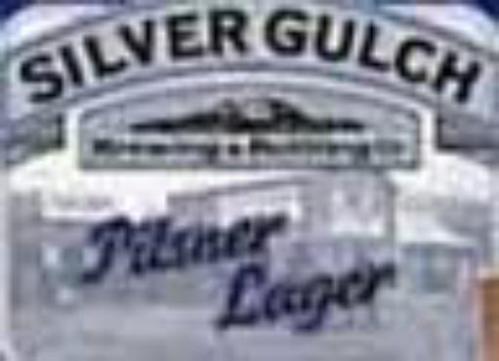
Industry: Food